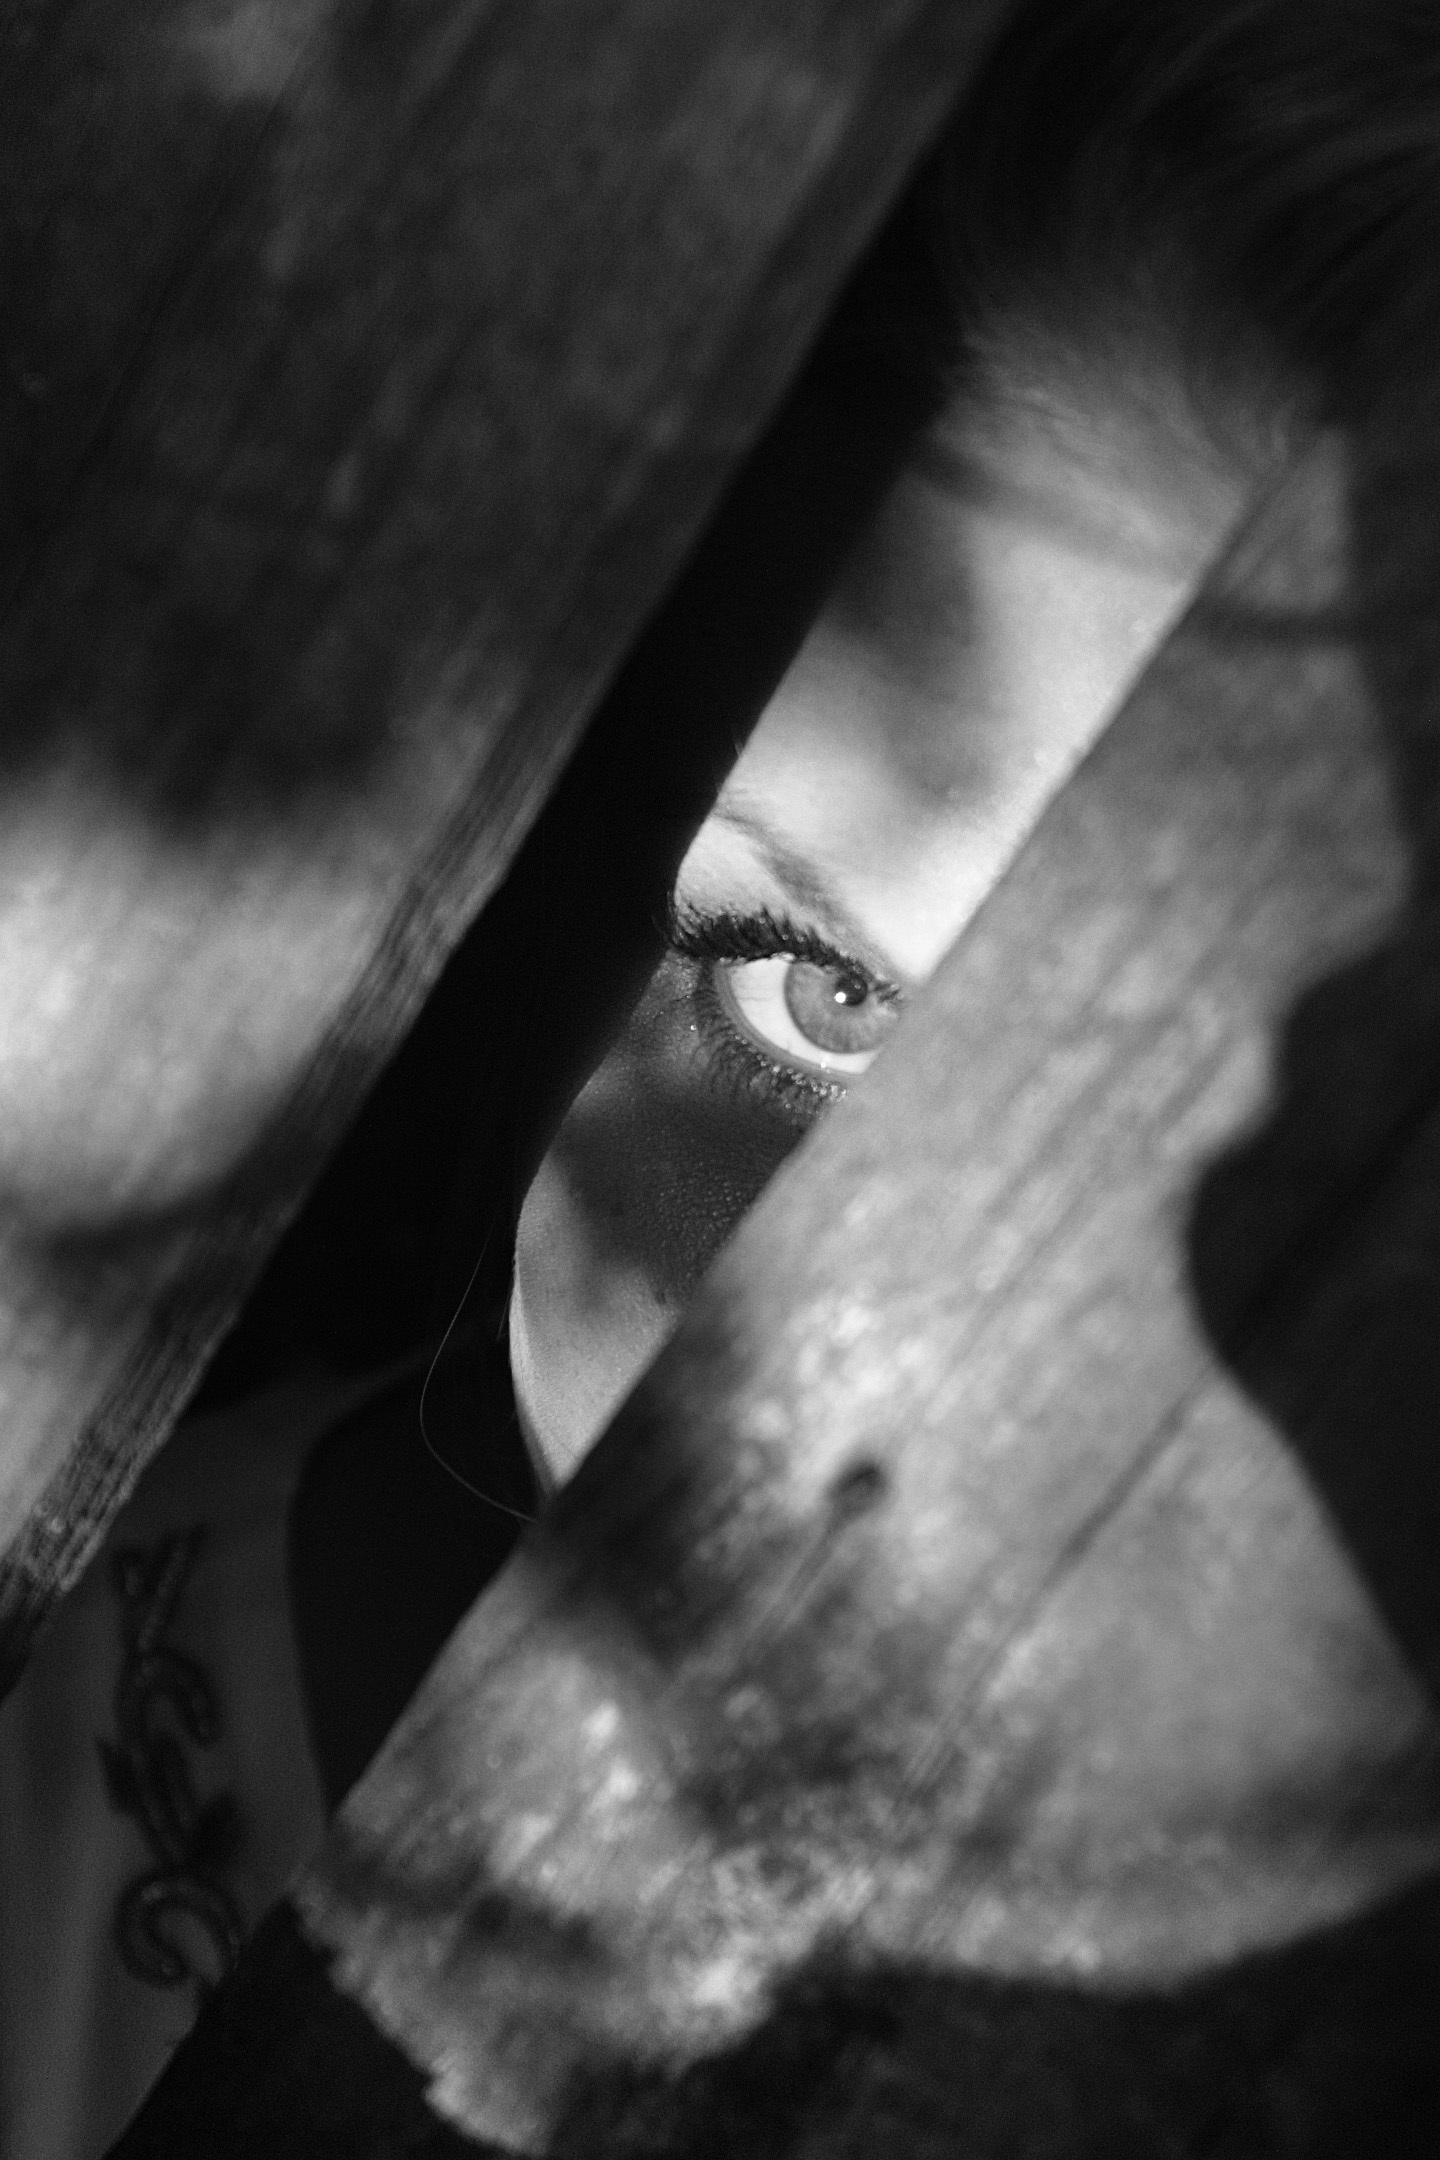
hand, light, black and white, woman, white, photography, spooky, dark, portrait, finger, shadow, darkness, black, monochrome, close up, human body, fear, eye, hide, creepy, organ, hidden, evil, monochrome photography, film noir